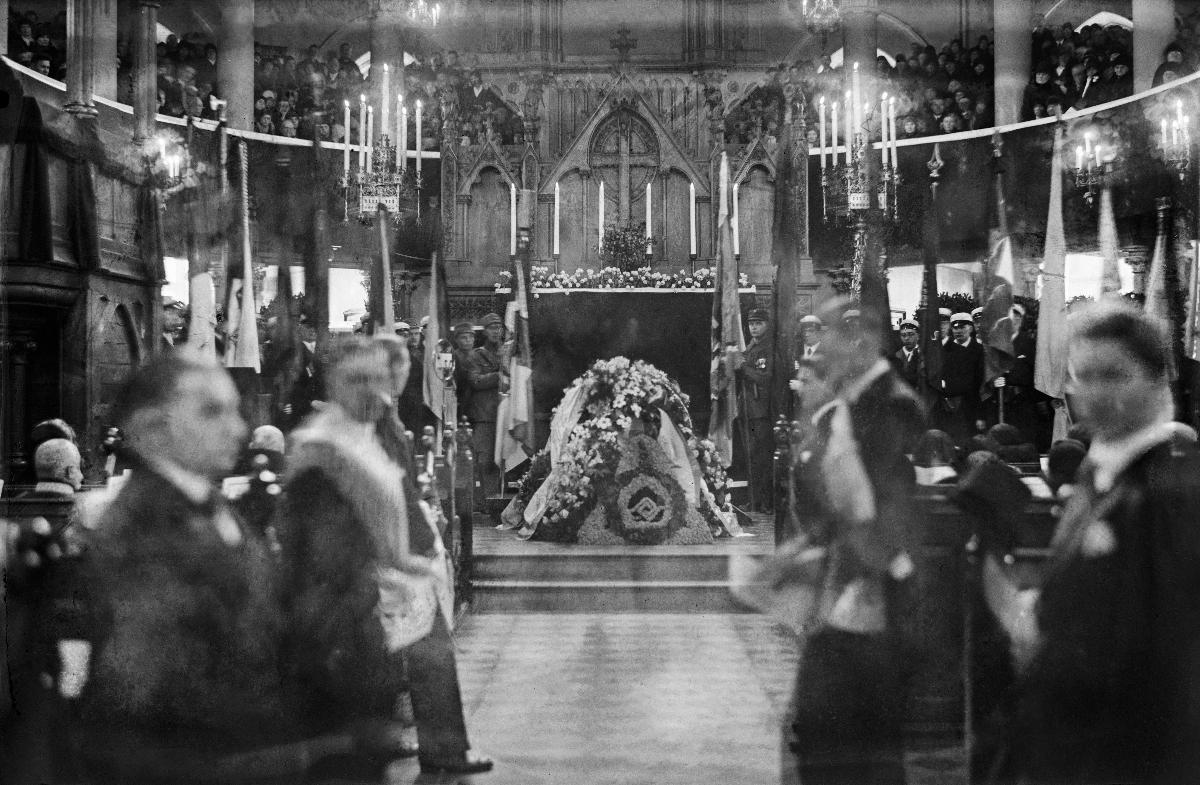
Akseli Gallen-Kallelan hautajaiset
Akseli Gallen-Kallelas begravning; The funeral of Akseli Gallen-Kallela
sisällön kuvaus: Taidemaalari Akseli Gallen-Kallelan hautajaiset Helsingissä 19.3.1931. Siunaustilaisuus Johanneksen kirkossa. content description: Finnish painter Akseli Gallen-Kallela's funeral in Helsinki 19.3.1931. innehållsbeskrivning: Konstnär Akseli Gallen-Kallelas begravning i Helsingfors 19.3.1931. Välsignelsen i Johanneskyrkan.
Kuvaaja: Sundström, Hugo, kuvaaja
Vuosi: 1931
Paikka: Suomi, Uusimaa, Helsinki
Aiheet: taidemaalarit; hautajaiset; siunaaminen; hautajaissaattueet; HBL; painters (visual artists); funerals; blessing (activity); artists; painters; funeral; service; funeral procession; målare (konstnärer); jordfästningar; välsignande; konstnärer; bildkonstnärer; begravning; jordfästning; välsignelse; procession; tåg